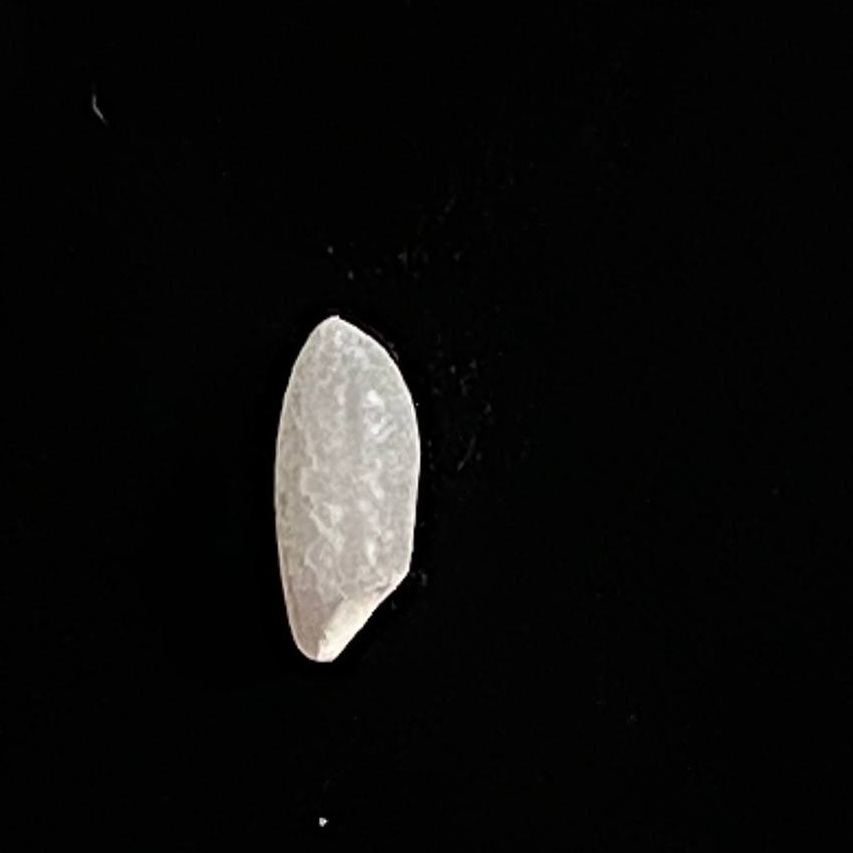
Rice variety: Chinigura_Polao